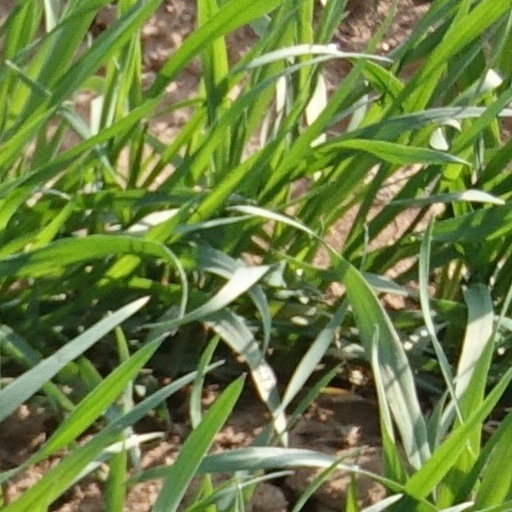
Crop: wheat